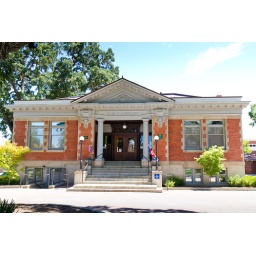
Historic old library building in the park.